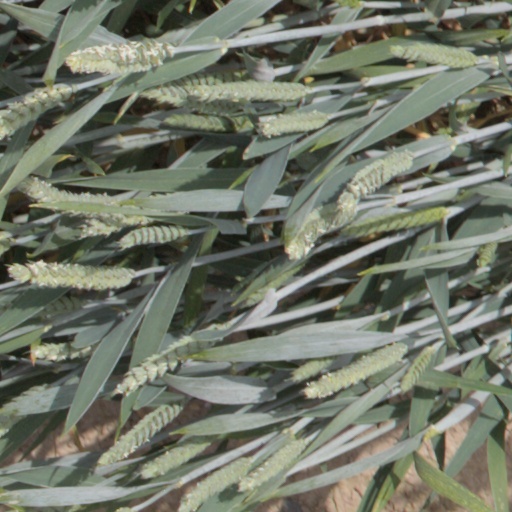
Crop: wheat